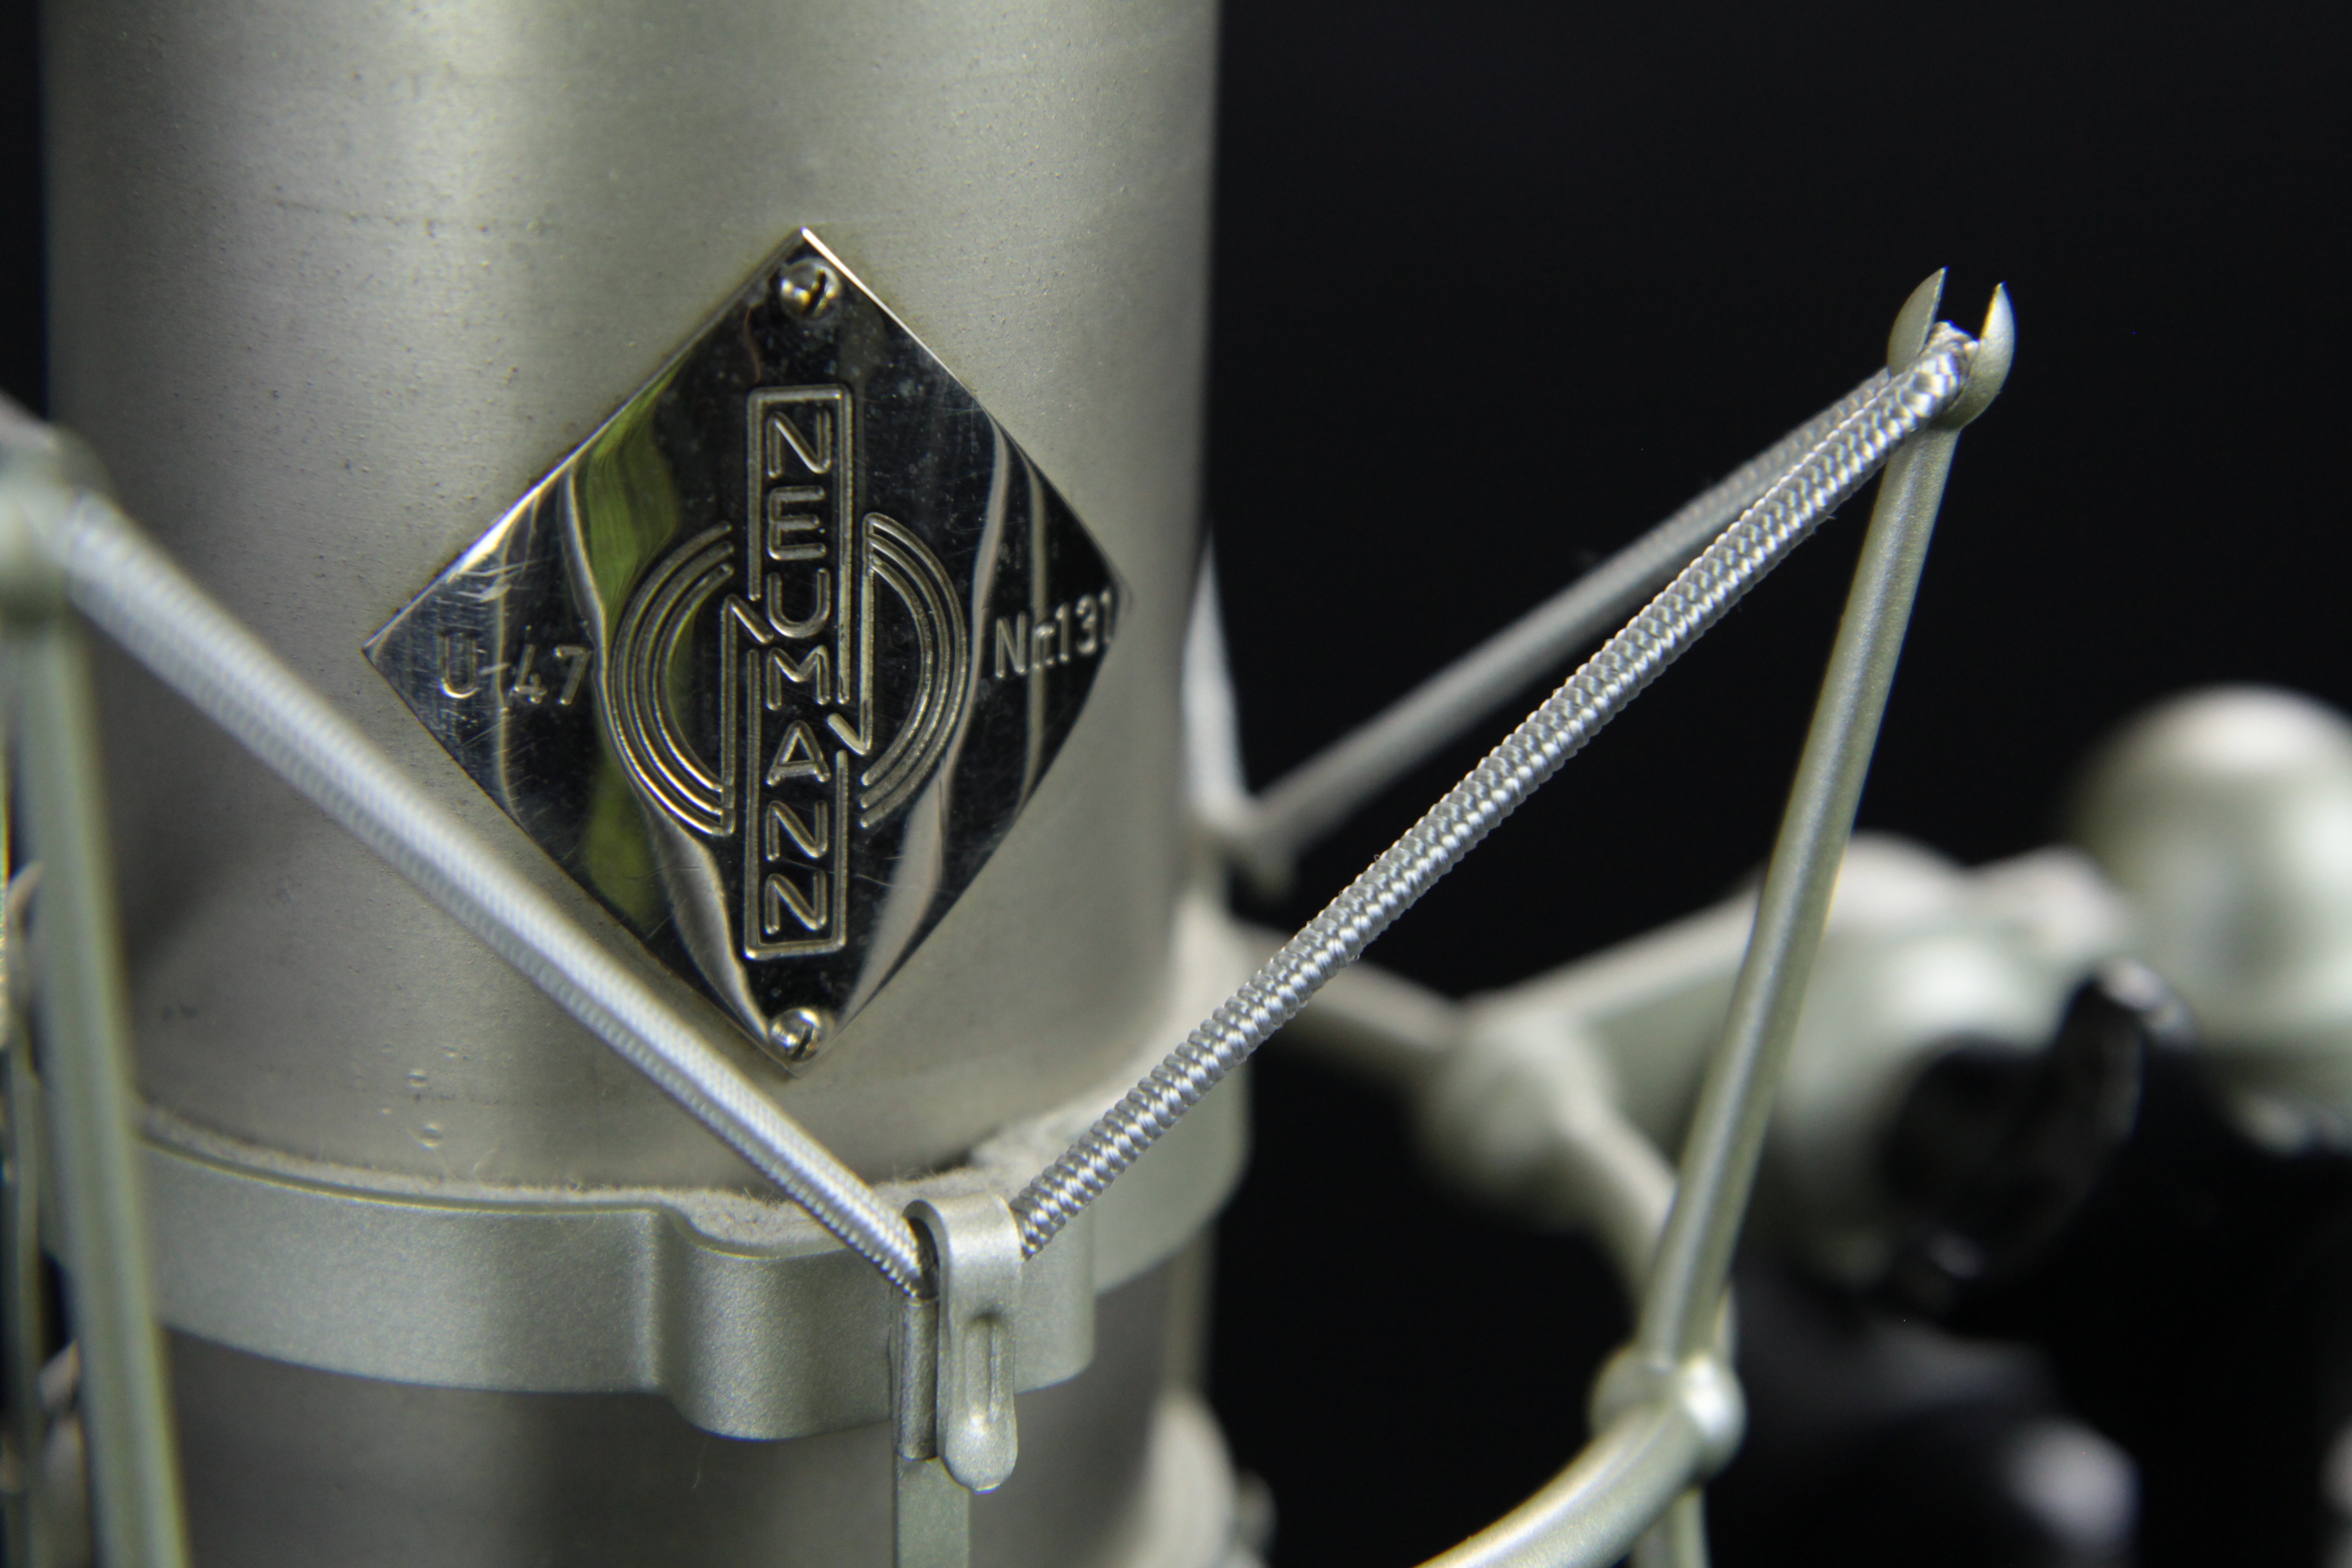
music, vintage, wheel, retro, glass, old, vehicle, equipment, microphone, mic, studio, weapon, recording, chrome, audio, musical, sound, speech, broadcasting, voice